Armenian parliament shooting

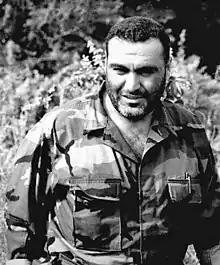
Prime Minister Vazgen Sargsyan, formerly an influential Minister of Defense, was the main target of the shooting.

On 27 October 1999, at around 5:15 p.m., five men led by journalist Nairi Hunanyan, armed with Kalashnikov AK-47 rifles hidden under long coats, broke into the National Assembly Building in Yerevan, while the government was holding a question-and-answer session. They fatally shot eight people: